The Clink of Ice

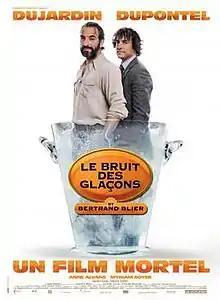
Film poster

The Clink of Ice is a 2010 French black comedy film written and directed by Bertrand Blier. The plot centers on Charles (Jean Dujardin), an alcoholic writer who is confronted by an incarnation of his own cancer (Albert Dupontel). The film's original French title is Le Bruit des glaçons, which literally means "The noise of ice cubes".